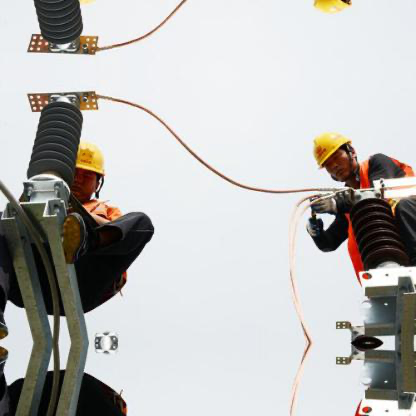
Objects in the image:
label: helmet
label: helmet
label: helmet